Senior aircraftman

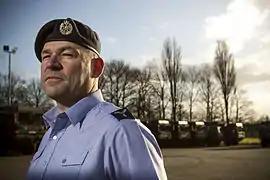
A senior aircraftman reservist.

Senior aircraftman (SAC) or senior aircraftwoman (SACW) was a rank in the Royal Air Force, ranking between leading aircraftman and senior aircraftman technician (SAC(T)) (although SACs in non-technical trades progressed directly to corporal) and having a NATO rank code of OR-2. The rank, which was non-supervisory, was introduced on 1 January 1951. The rank badge was a three-bladed propeller. The rank was renamed Air Specialist (class 1) (AS1) in the Royal Air Force in July 2022.